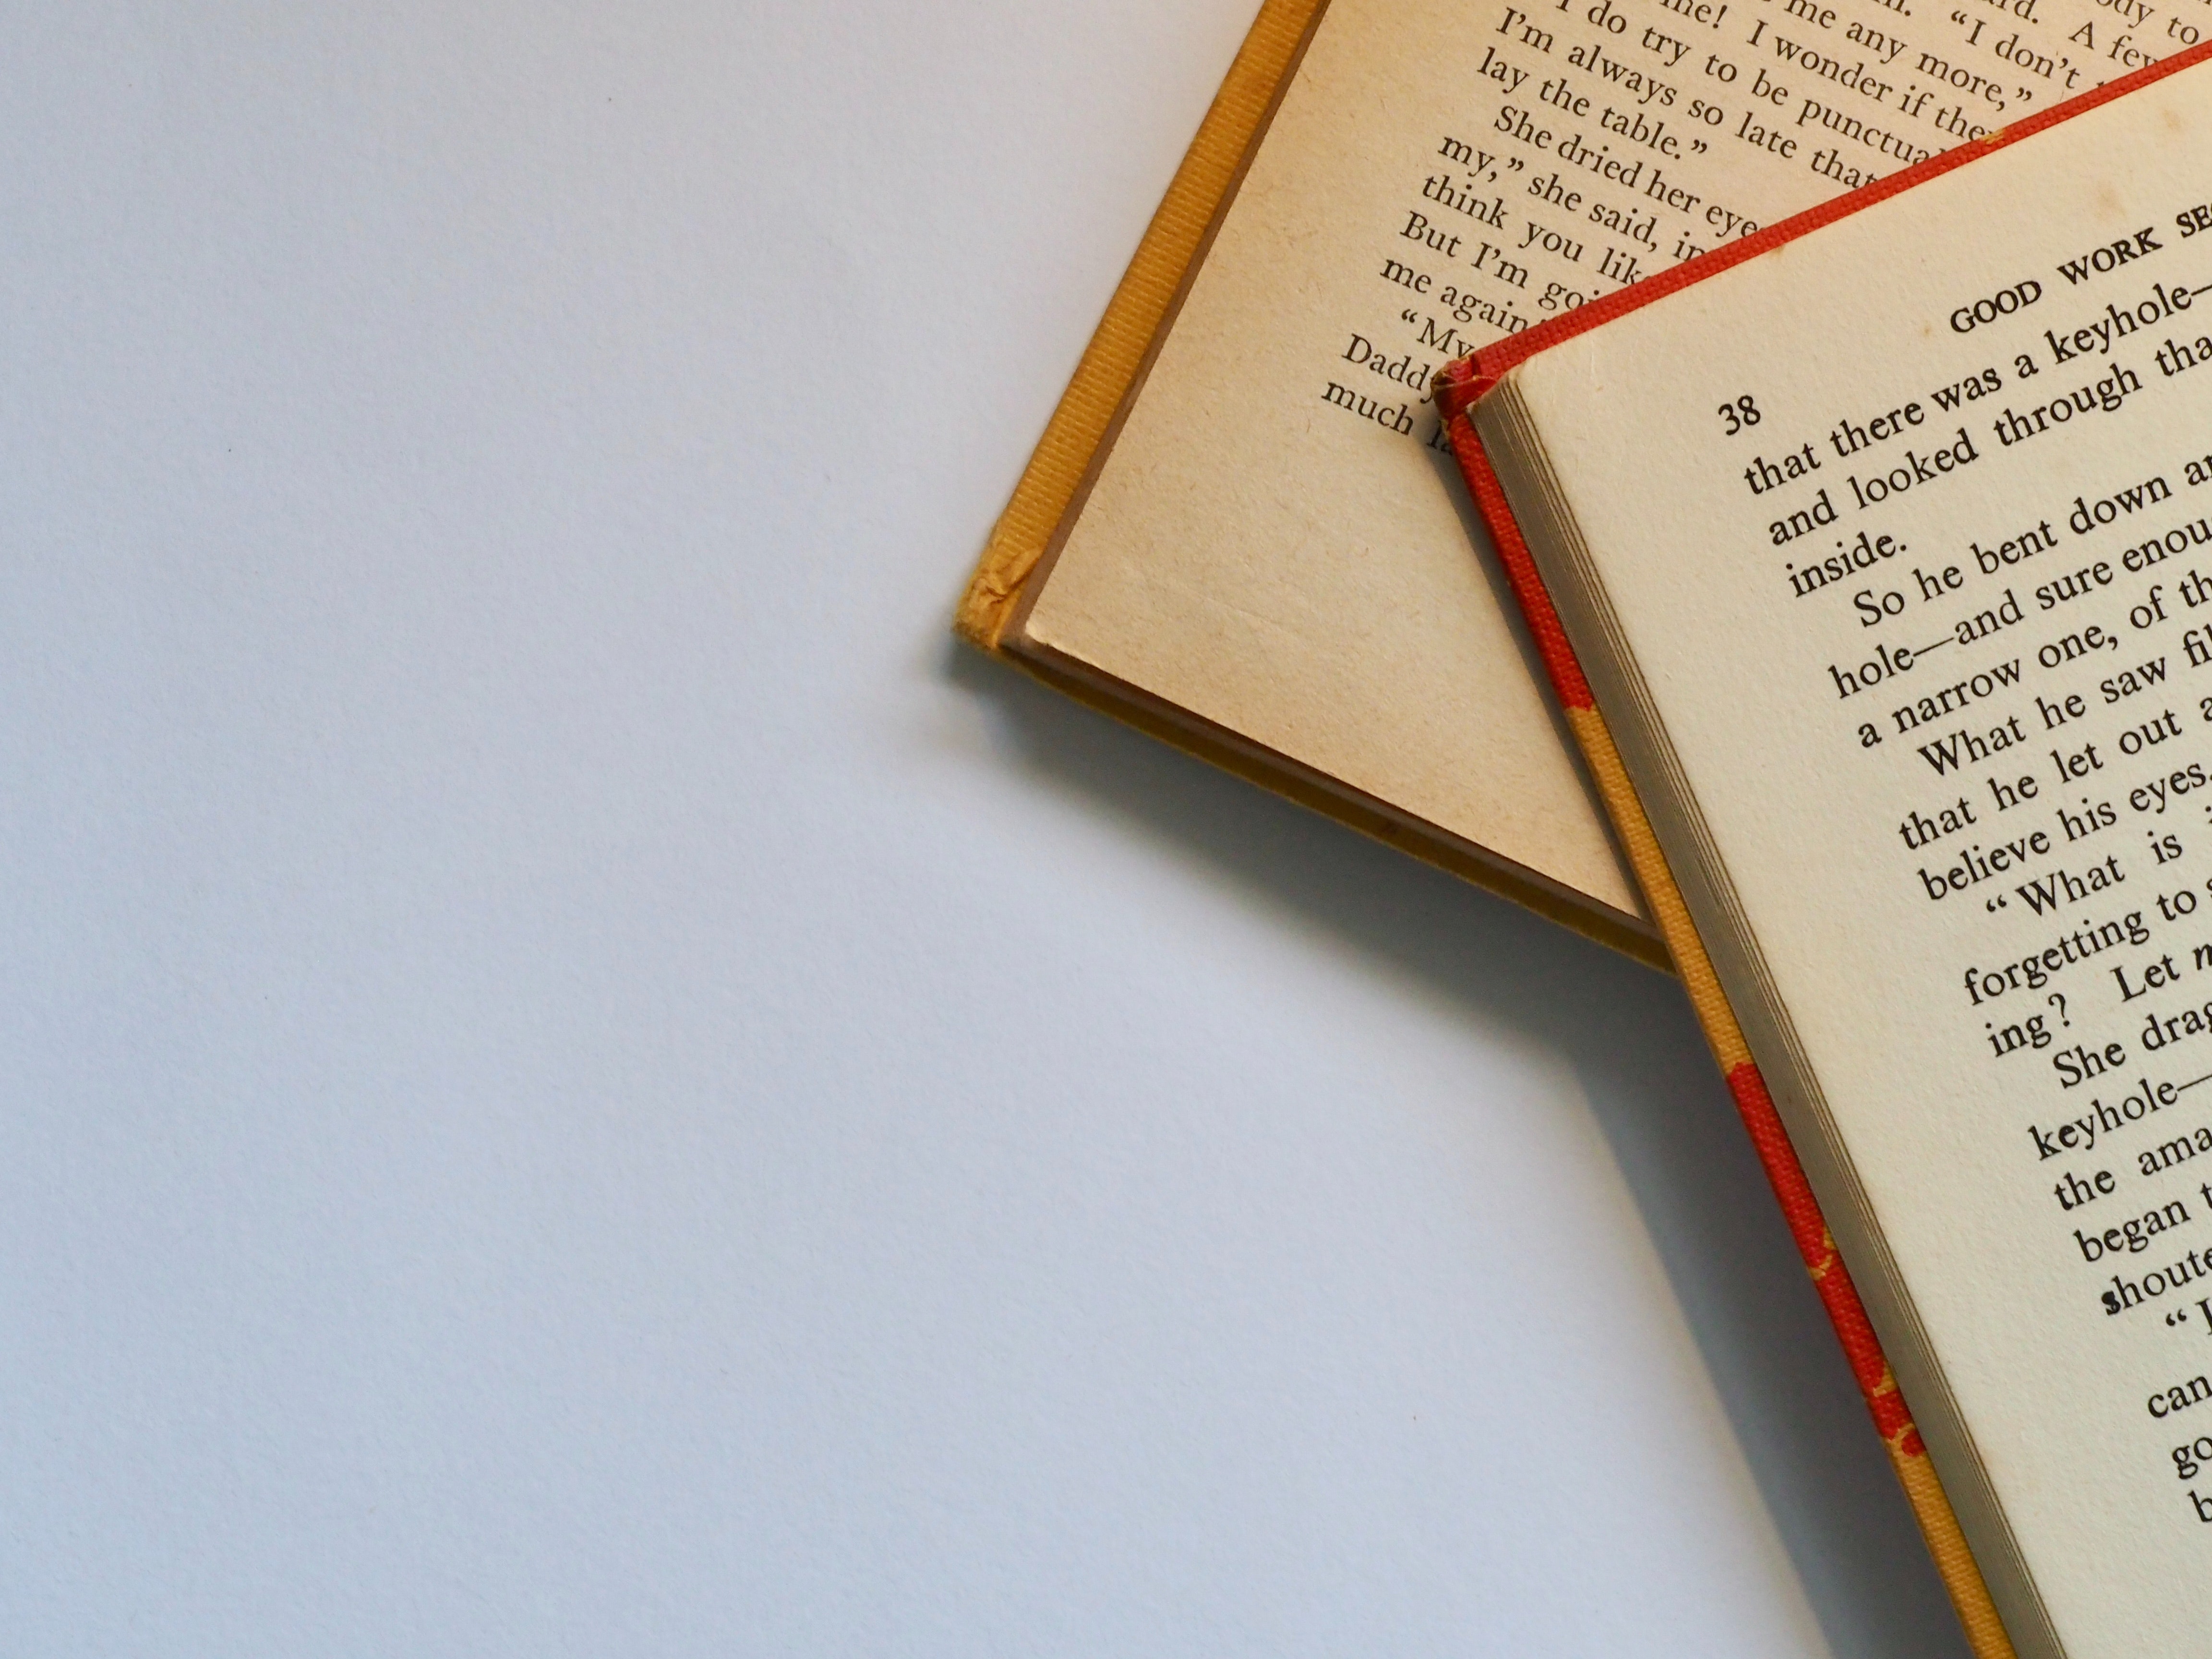
text, notebook, font, book, paper, paper product, stationery, writing